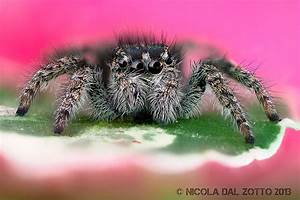
Label: ragno